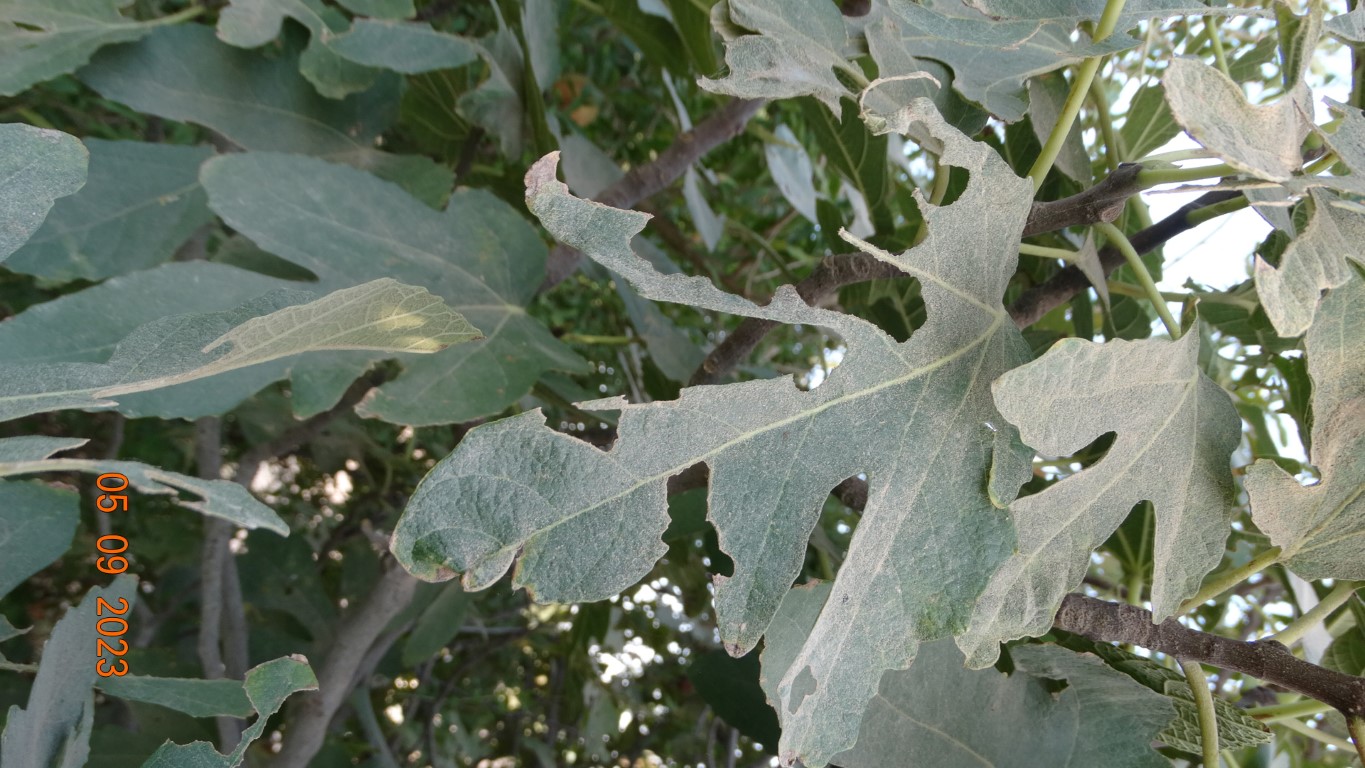
Label: infected